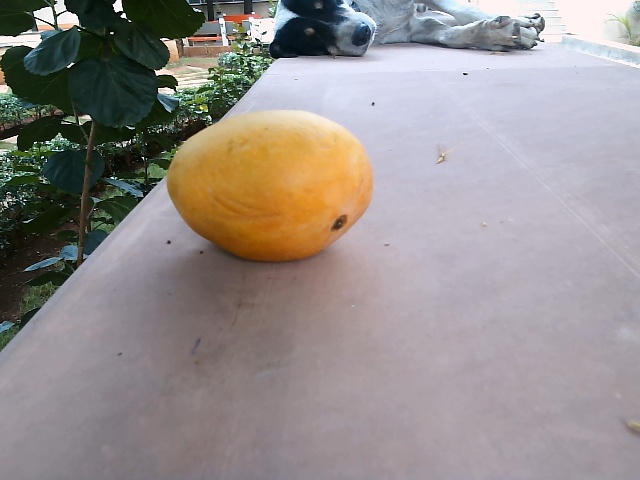
Label: Ripe_Mango